Jacob Banks

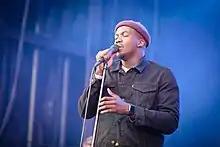
Jacob Banks at the stage in Frogner Park, which took place on 17 June 2018 in Oslo.

"Move With You" was featured in the EA Sports game, "FIFA 15".